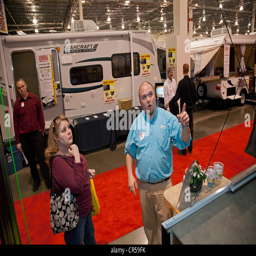
people shop for recreational vehicles at the show